Tal & Acacia

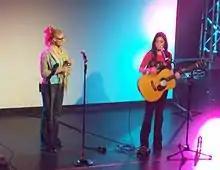
Performing on the opening night of the Hey! Hey! (That's Freedom You Hear) tour

Tal & Acacia is an American contemporary Christian musical duo from Portland, Maine. The sisters are signed to Essential Records, and first received national attention when their song "Clearview" was released as an iTunes Discovery Download of the week in October 2009. Their debut album, "Wake Me", was released on October 6, 2009. The songs "Garbage In" and "Yahweh" were released as singles on June 19, 2009. Tal & Acacia's musical style has been compared to Norah Jones, Feist, Ingrid Michaelson, and Imogen Heap. The duo toured with Superchick in 2009 on the band's national "Hey Hey (That's Freedom You Hear)" Tour.